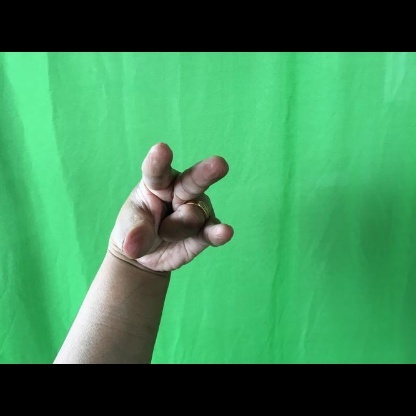
Mudra: Kangulam